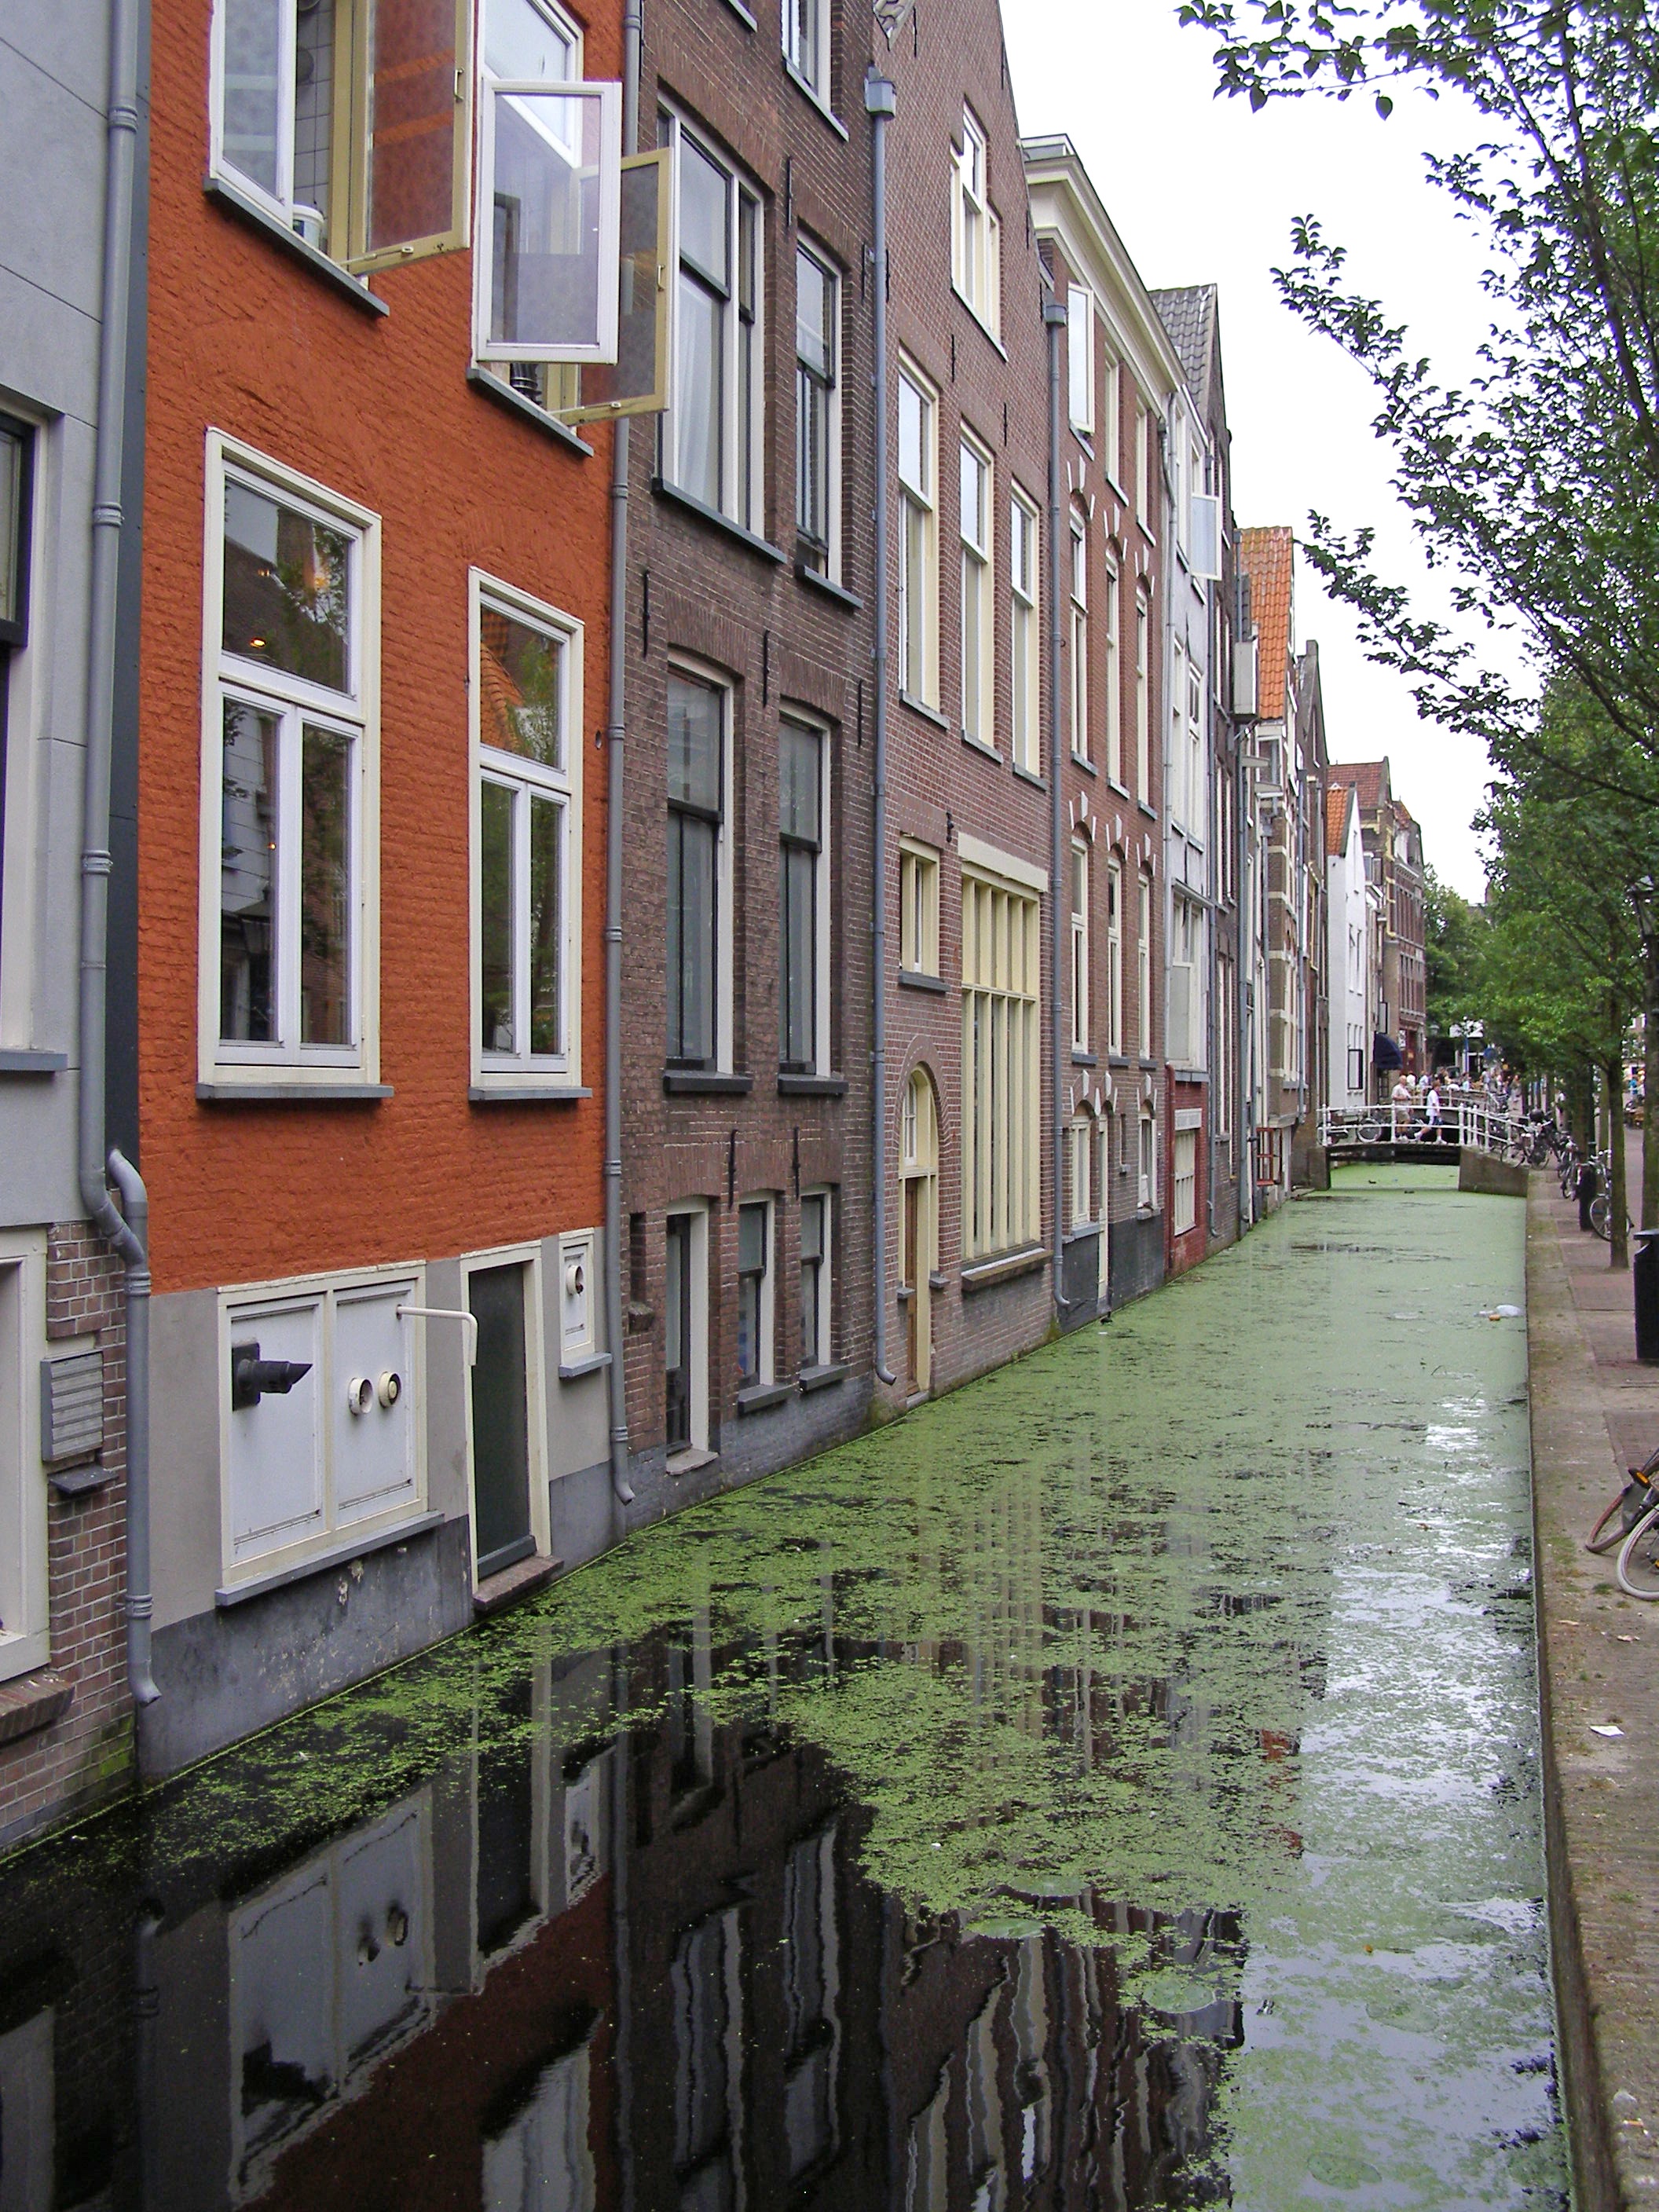
water, architecture, road, bridge, street, house, town, building, old, alley, city, urban, canal, village, europe, reflection, scenic, facade, property, historic, apartment, waterway, holland, netherlands, dutch, european, traditional, neighbourhood, urban area, residential area, human settlement